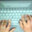
Label: keyboard